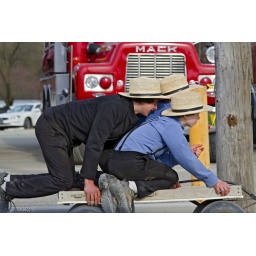
Three Amish boys piled in a wagon racing down the street having fun.